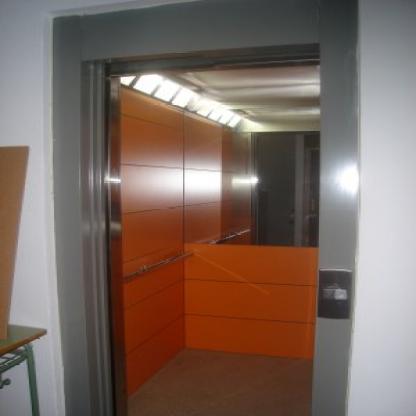
Scene: Indoor